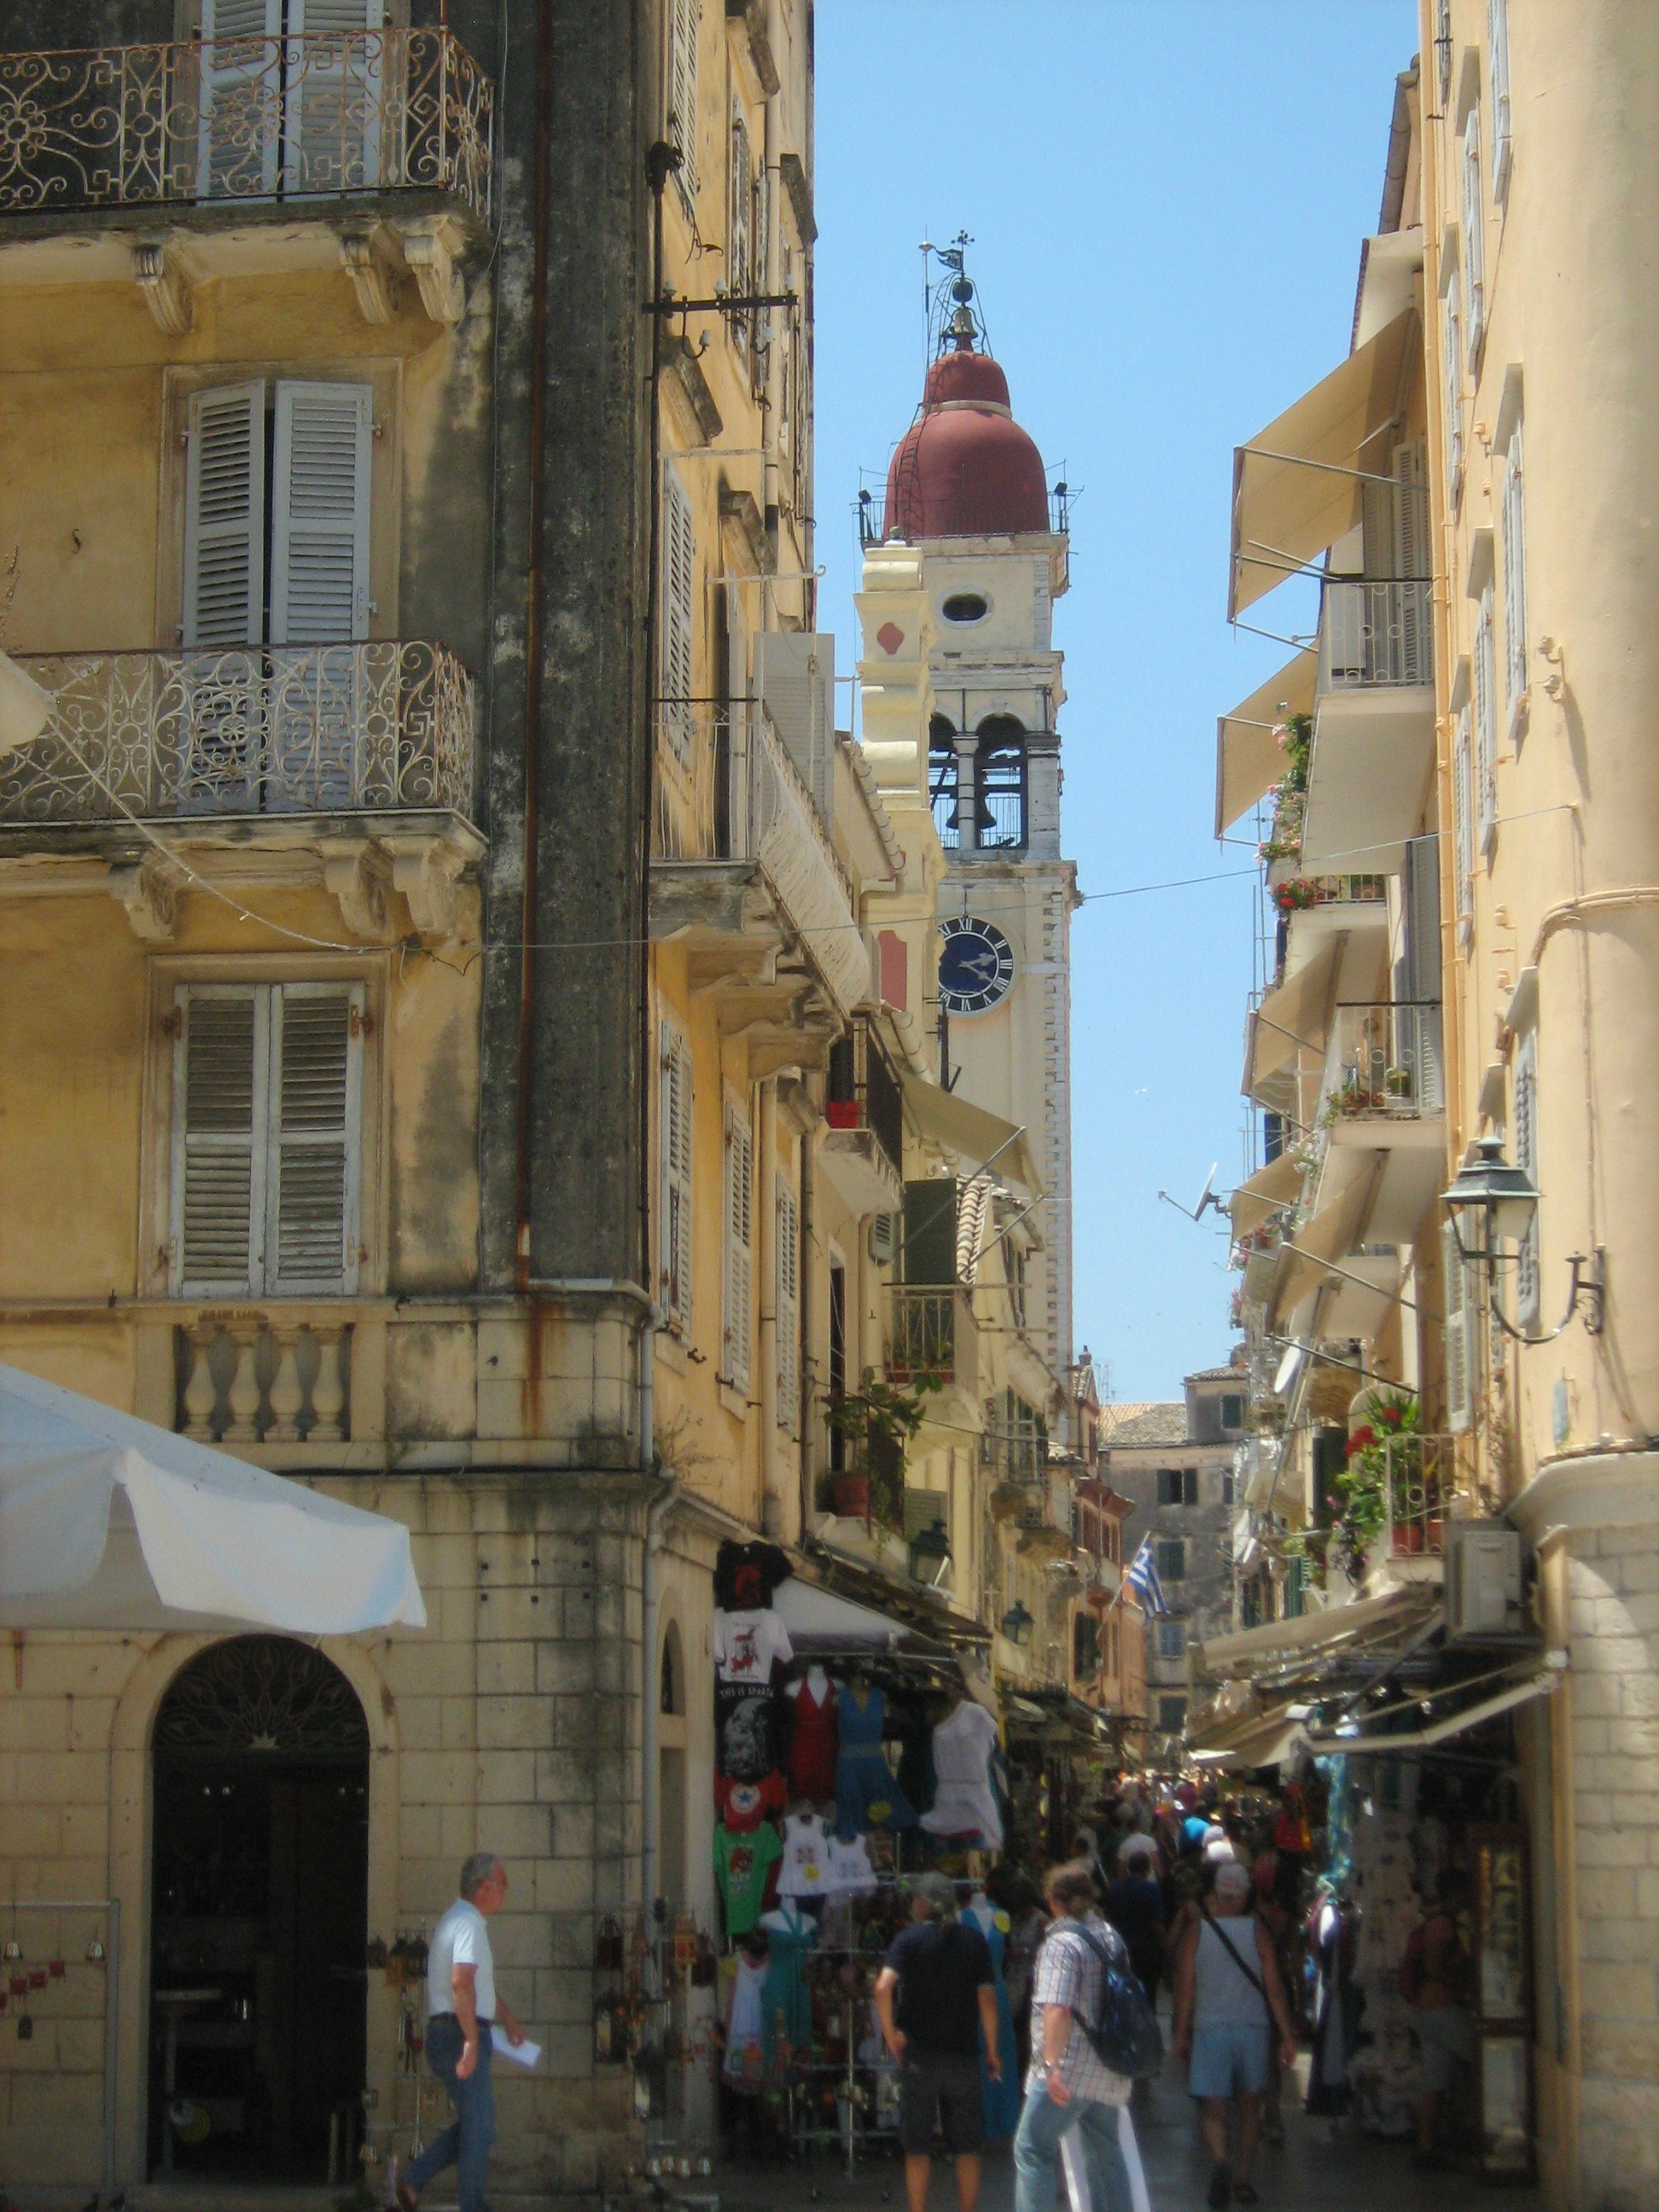
architecture, road, street, town, alley, city, cityscape, downtown, plaza, facade, tourism, waterway, old town, tourists, infrastructure, greece, corfu, neighbourhood, urban area, human settlement, saint spyridon church, cathedral of saint spyridon